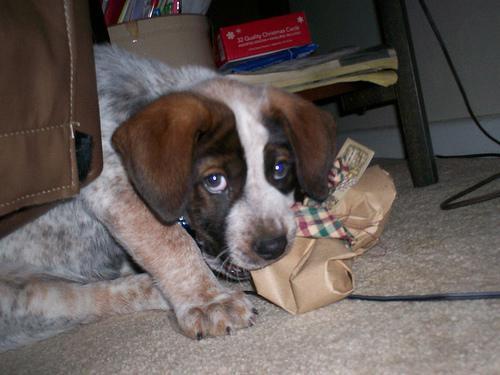
bluetick